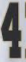
Number: 4